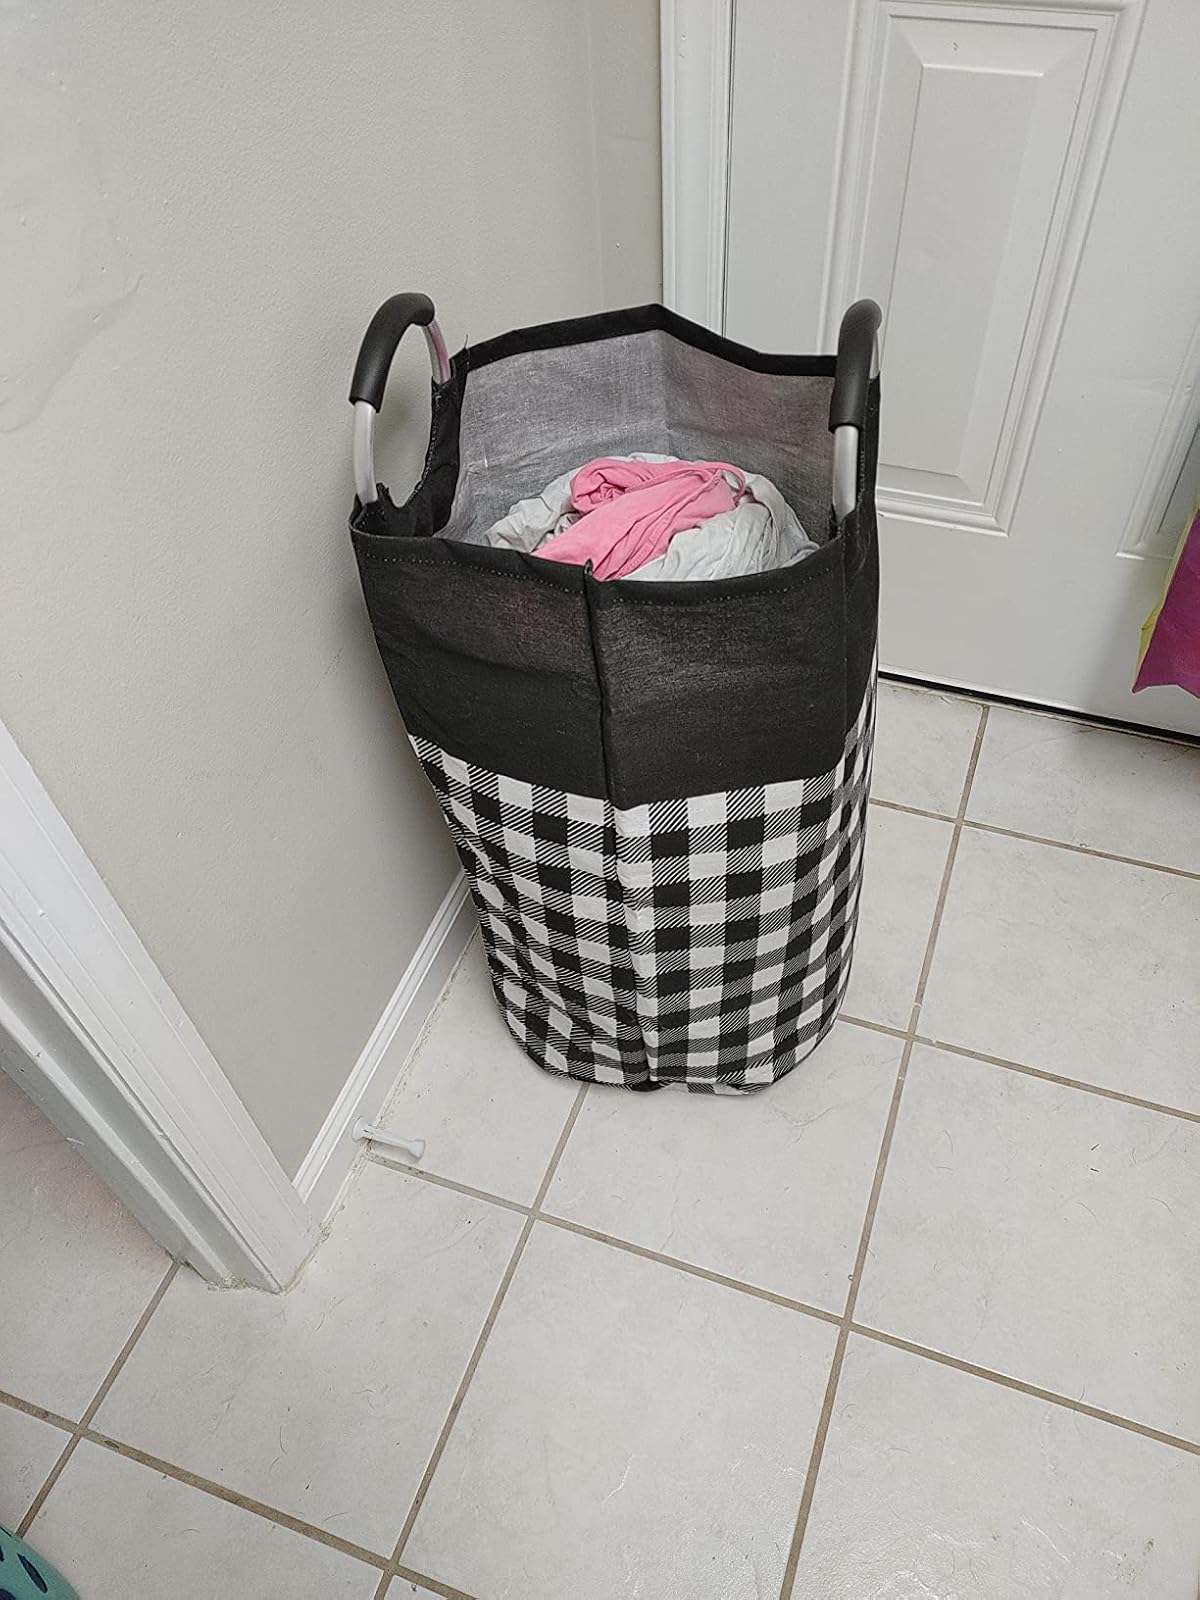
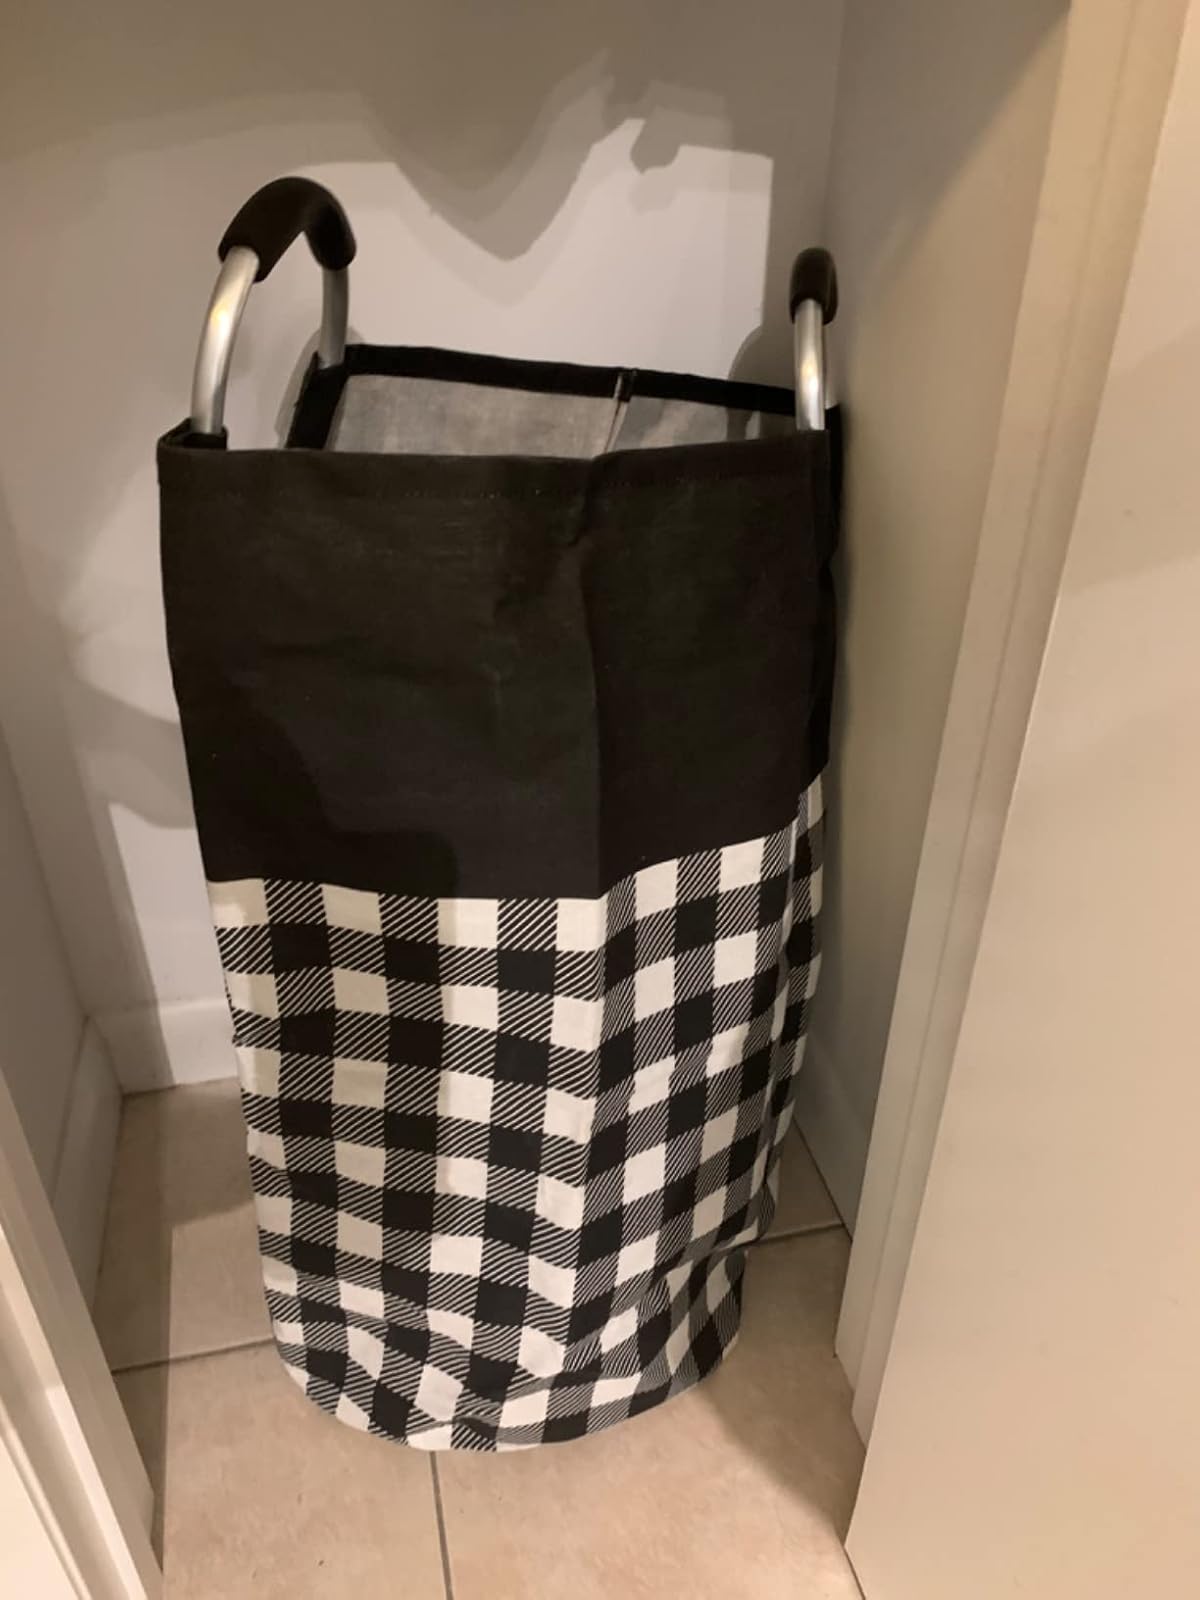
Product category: items_hamper
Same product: yes